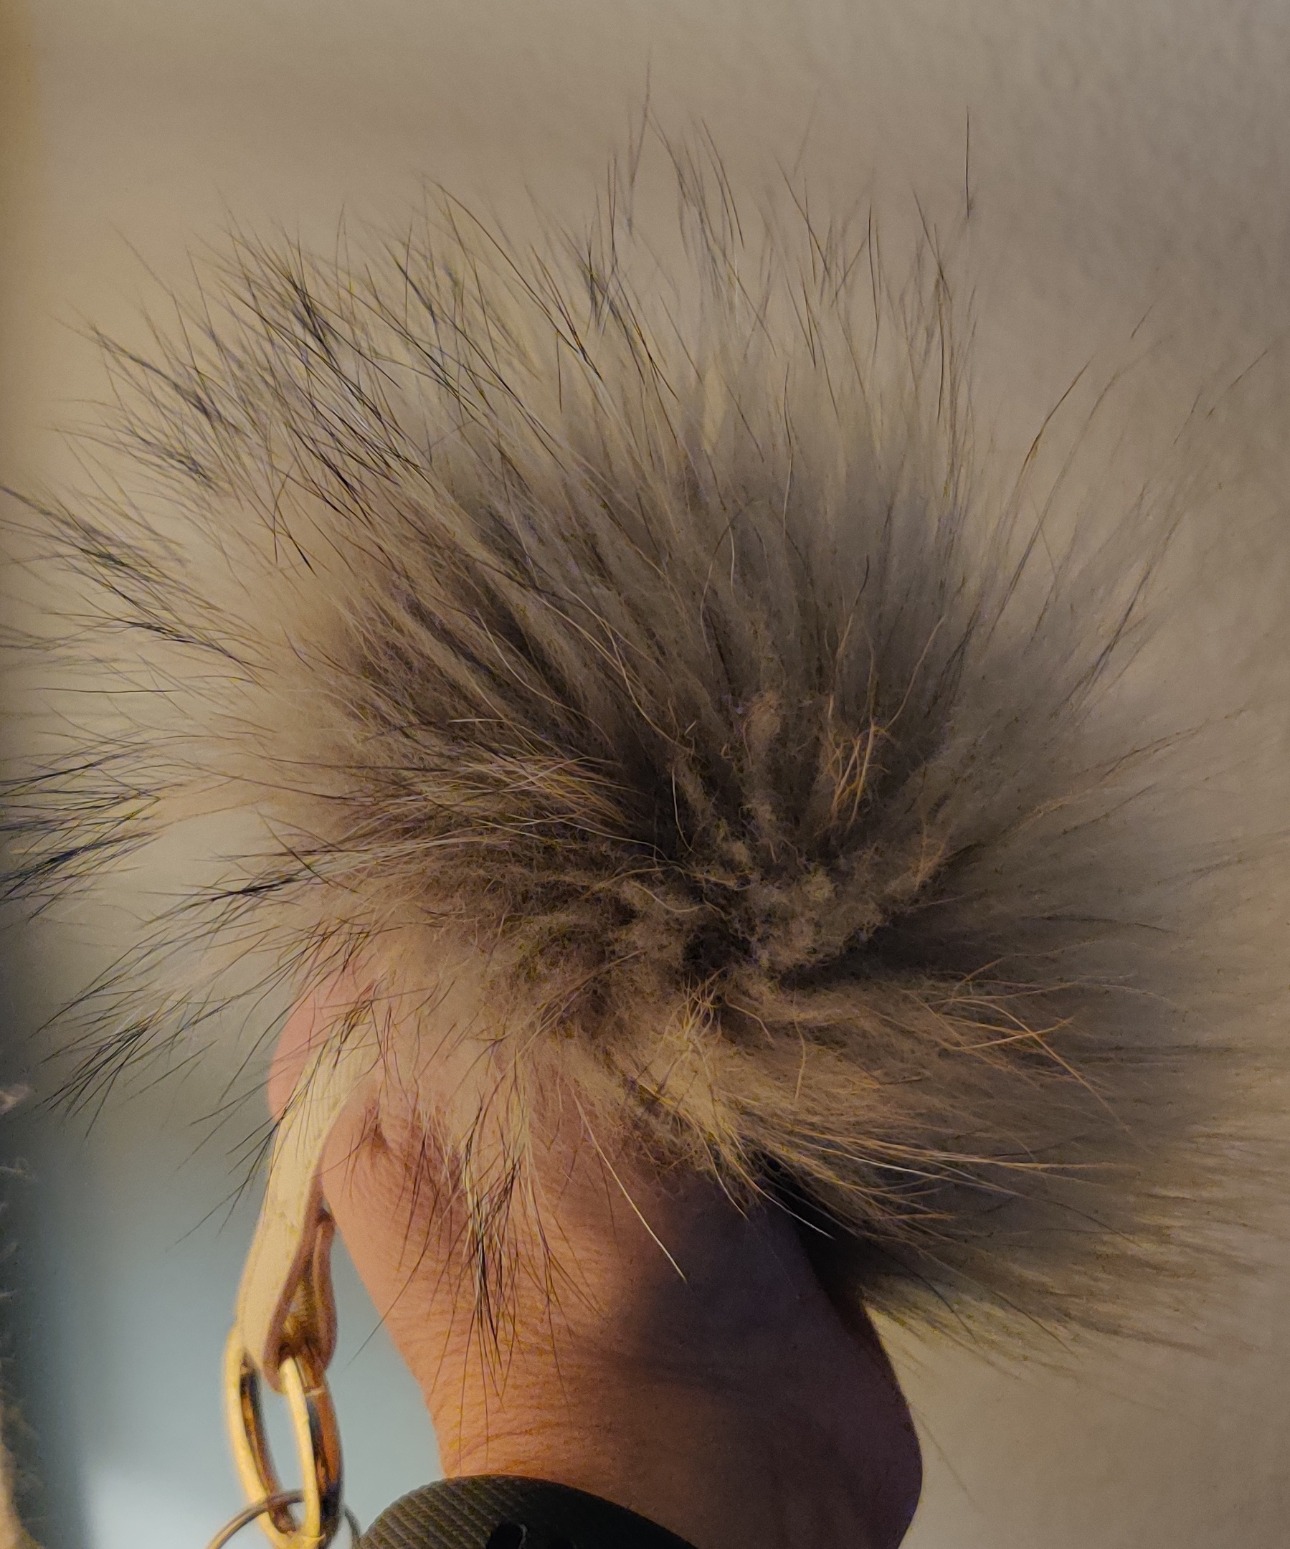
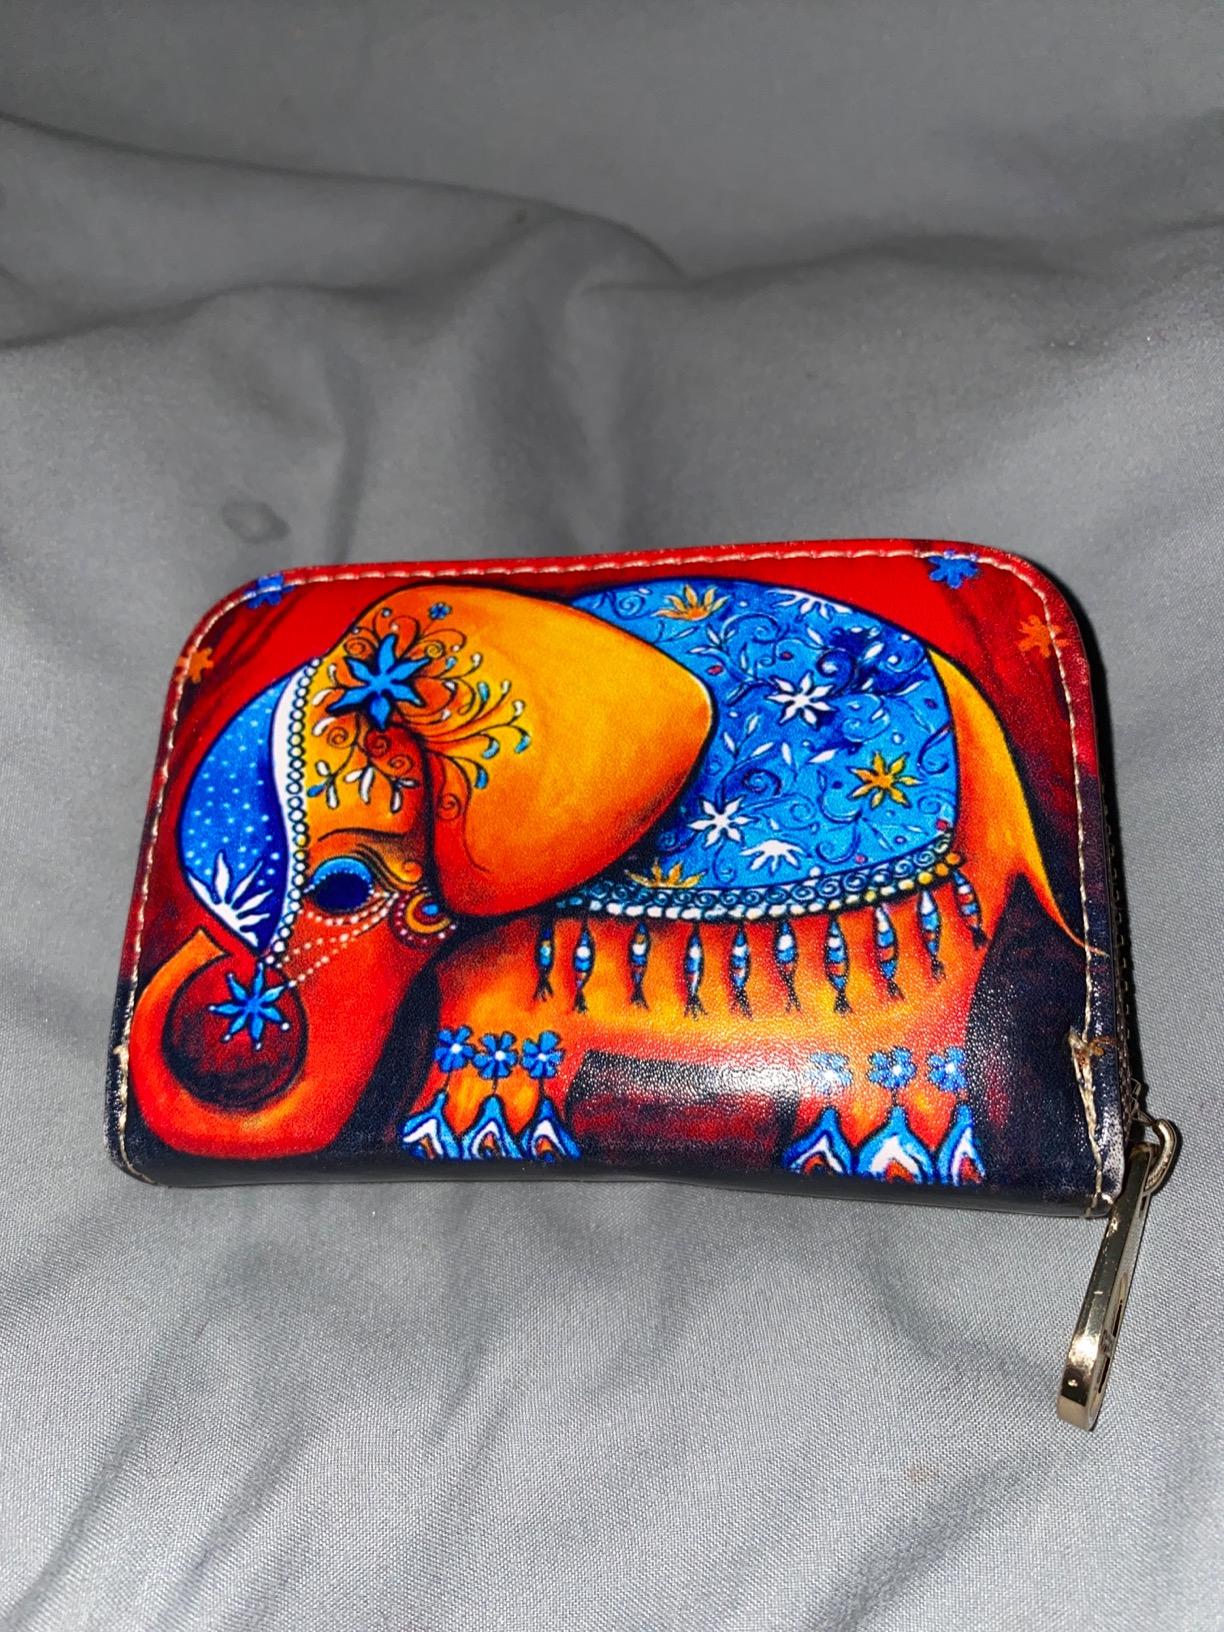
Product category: accessories_keychain
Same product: no